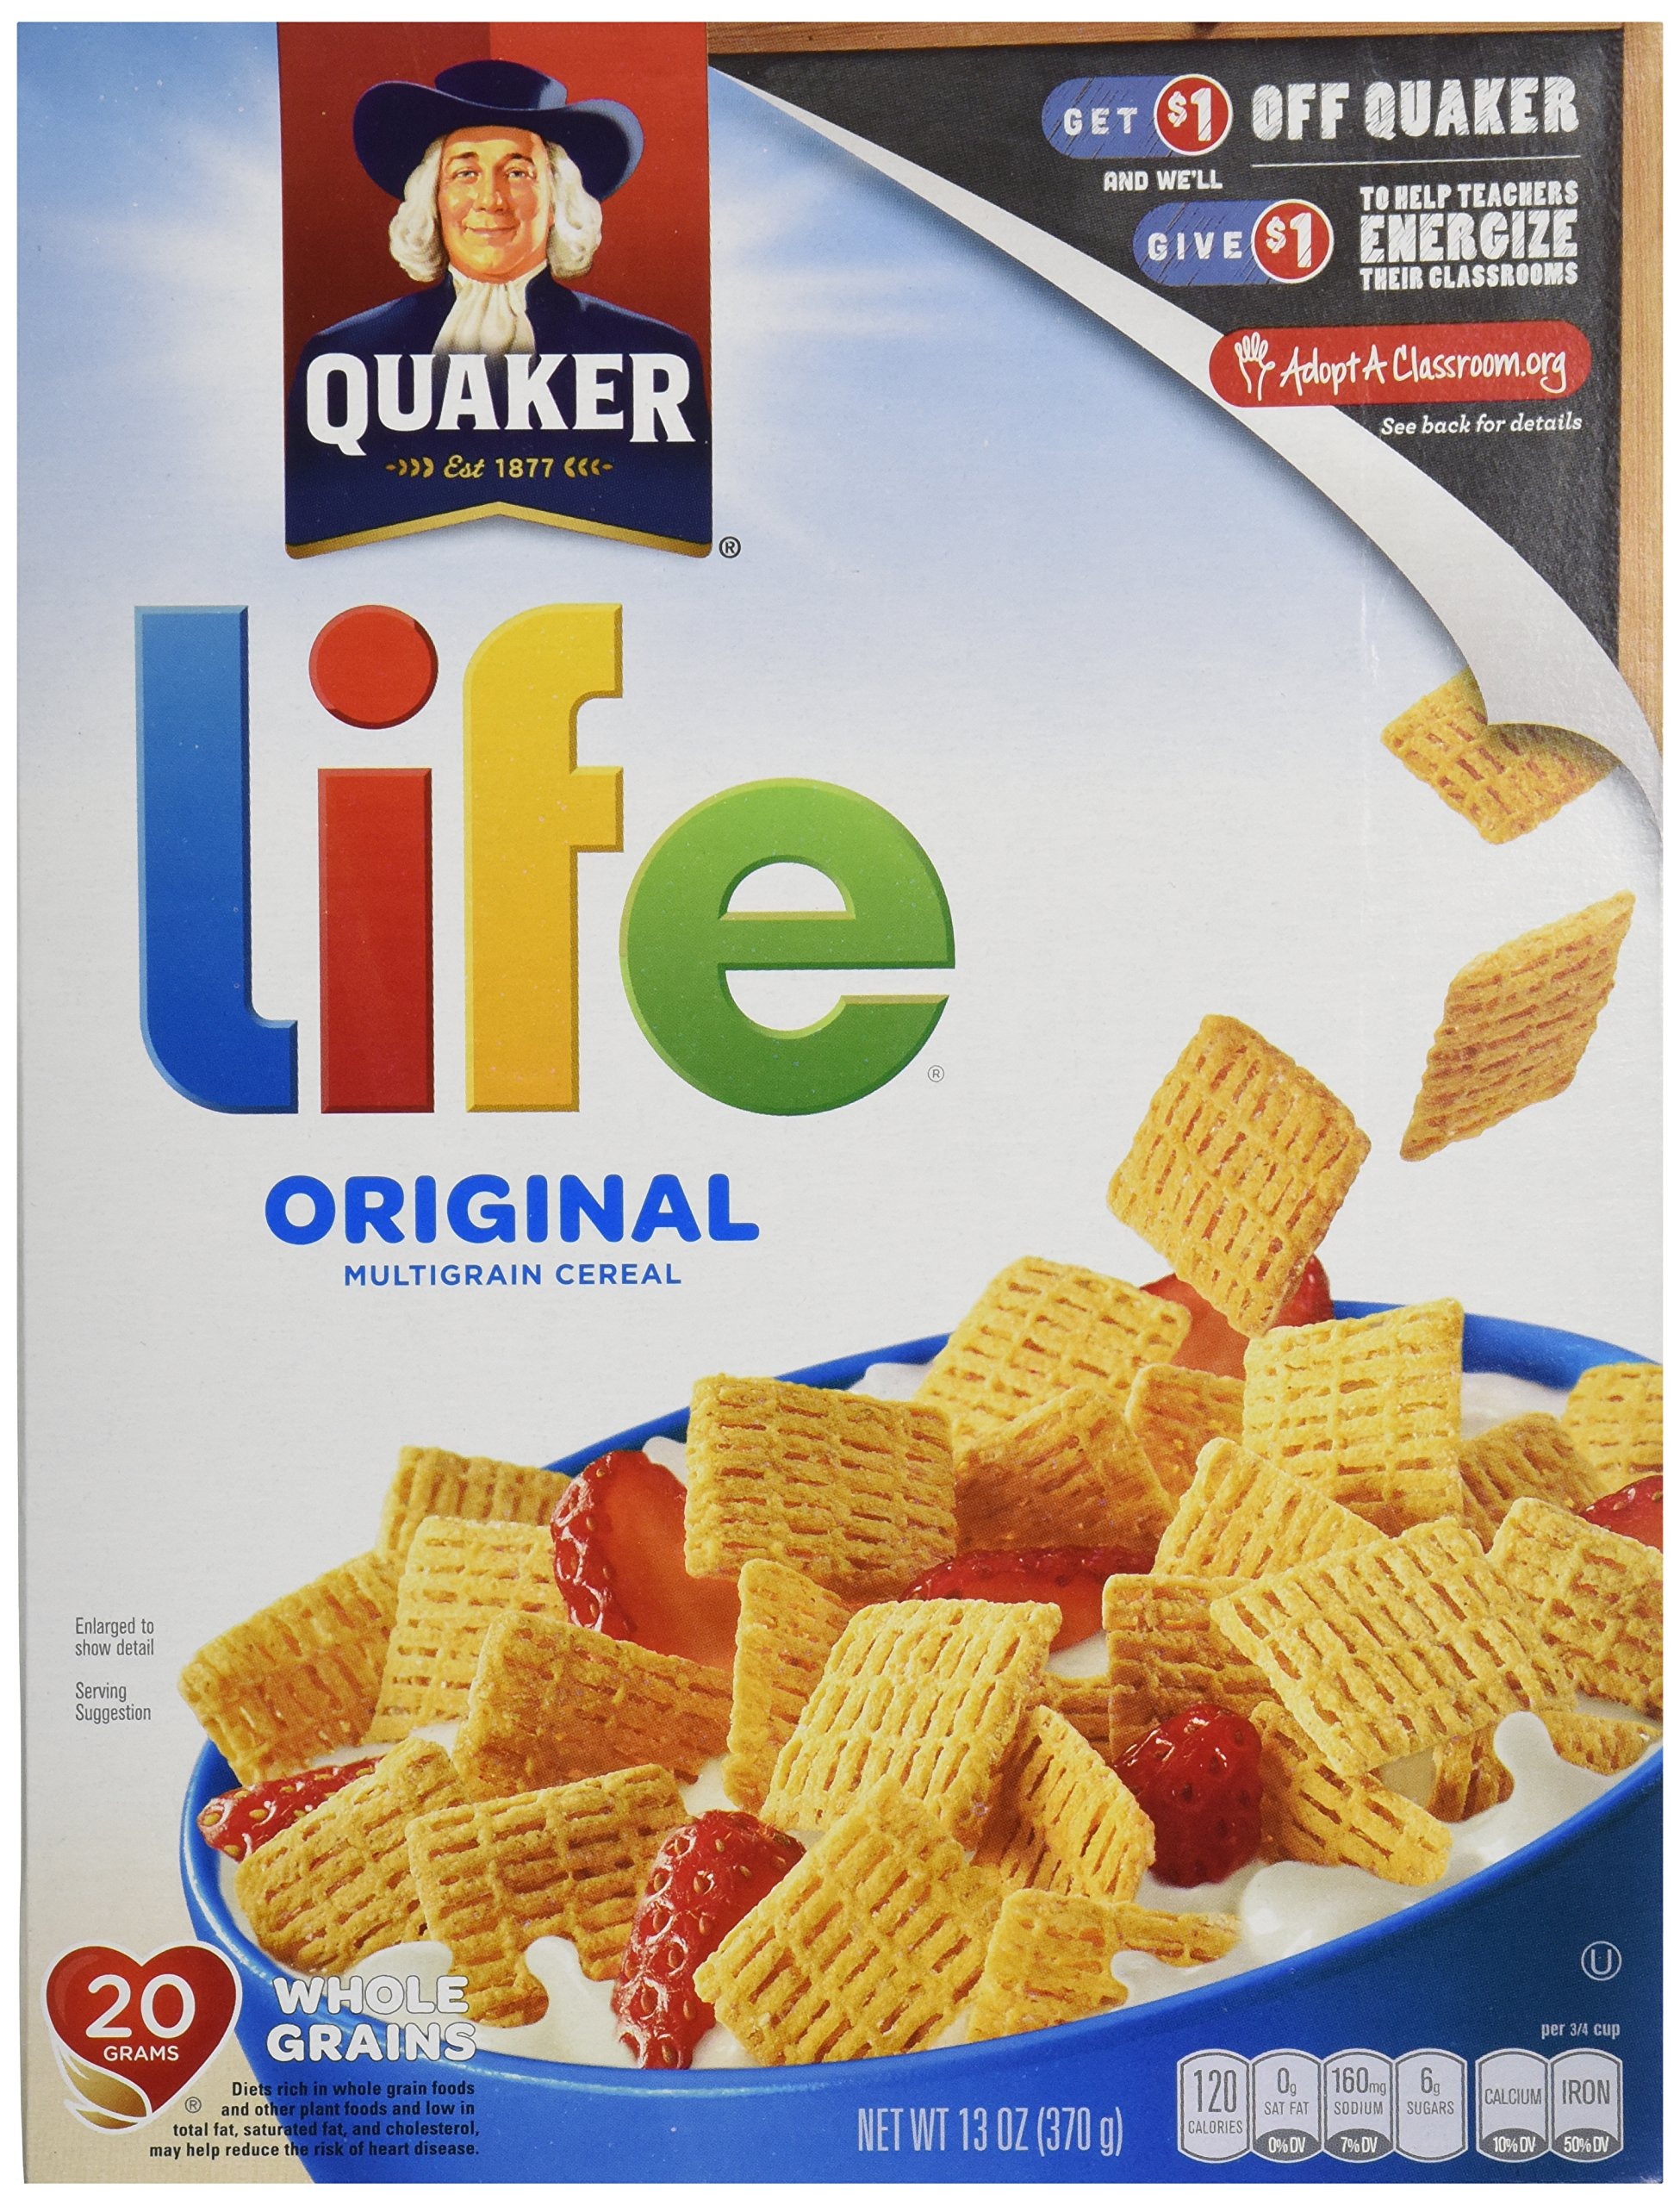
Item Name: Quaker Life Cereal, 13 oz
Bullet Point 1: 13 Ounce Box
Bullet Point 2: Excellent source of B-vitamins to help convert food into energy
Bullet Point 3: 20 grams of whole grains per serving
Bullet Point 4: Helps promote healthy hearts*
Value: 13.0
Unit: Ounce

Price: 5.64